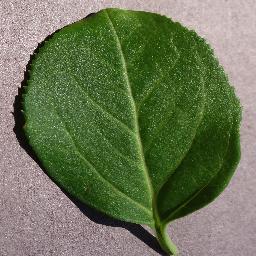
Label: Cherry___healthy